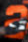
Number: 2